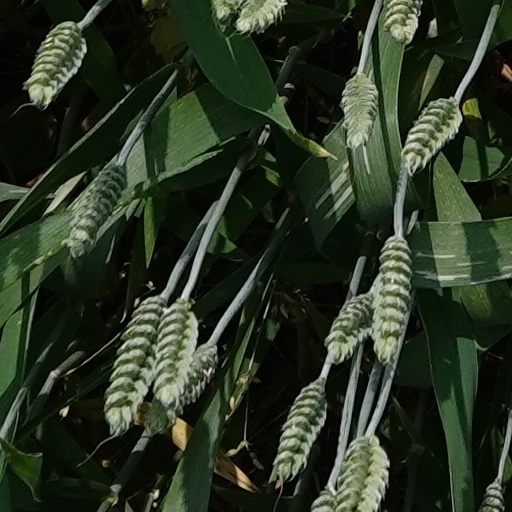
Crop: wheat